Duke of Audiffret-Pasquier

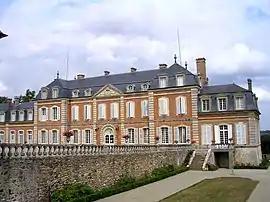
Château de Sassy

The title was created in 1863 by Emperor Napoleon III by the reversion of the title of Duke of Pasquier (created for Étienne-Denis Pasquier by royal ordinance of 16 December 1844 and confirmed by letters patent of 3 February 1845) in favor of the holder's great-nephew (and adopted son), Gaston d'Audiffret.